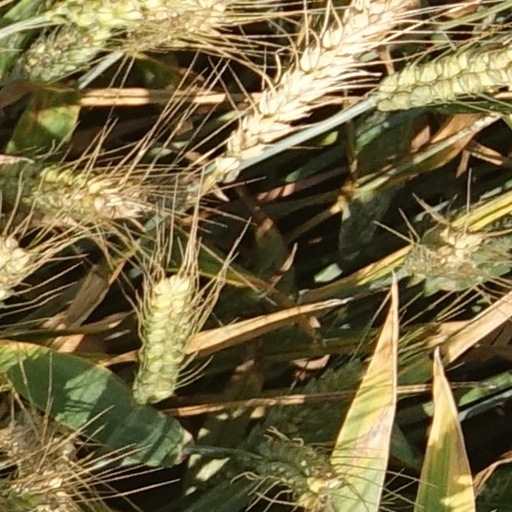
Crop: wheat